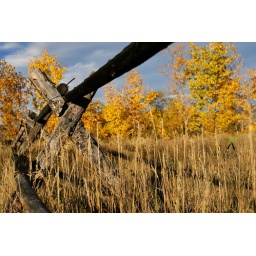
A fence and trees near Coot Lake.